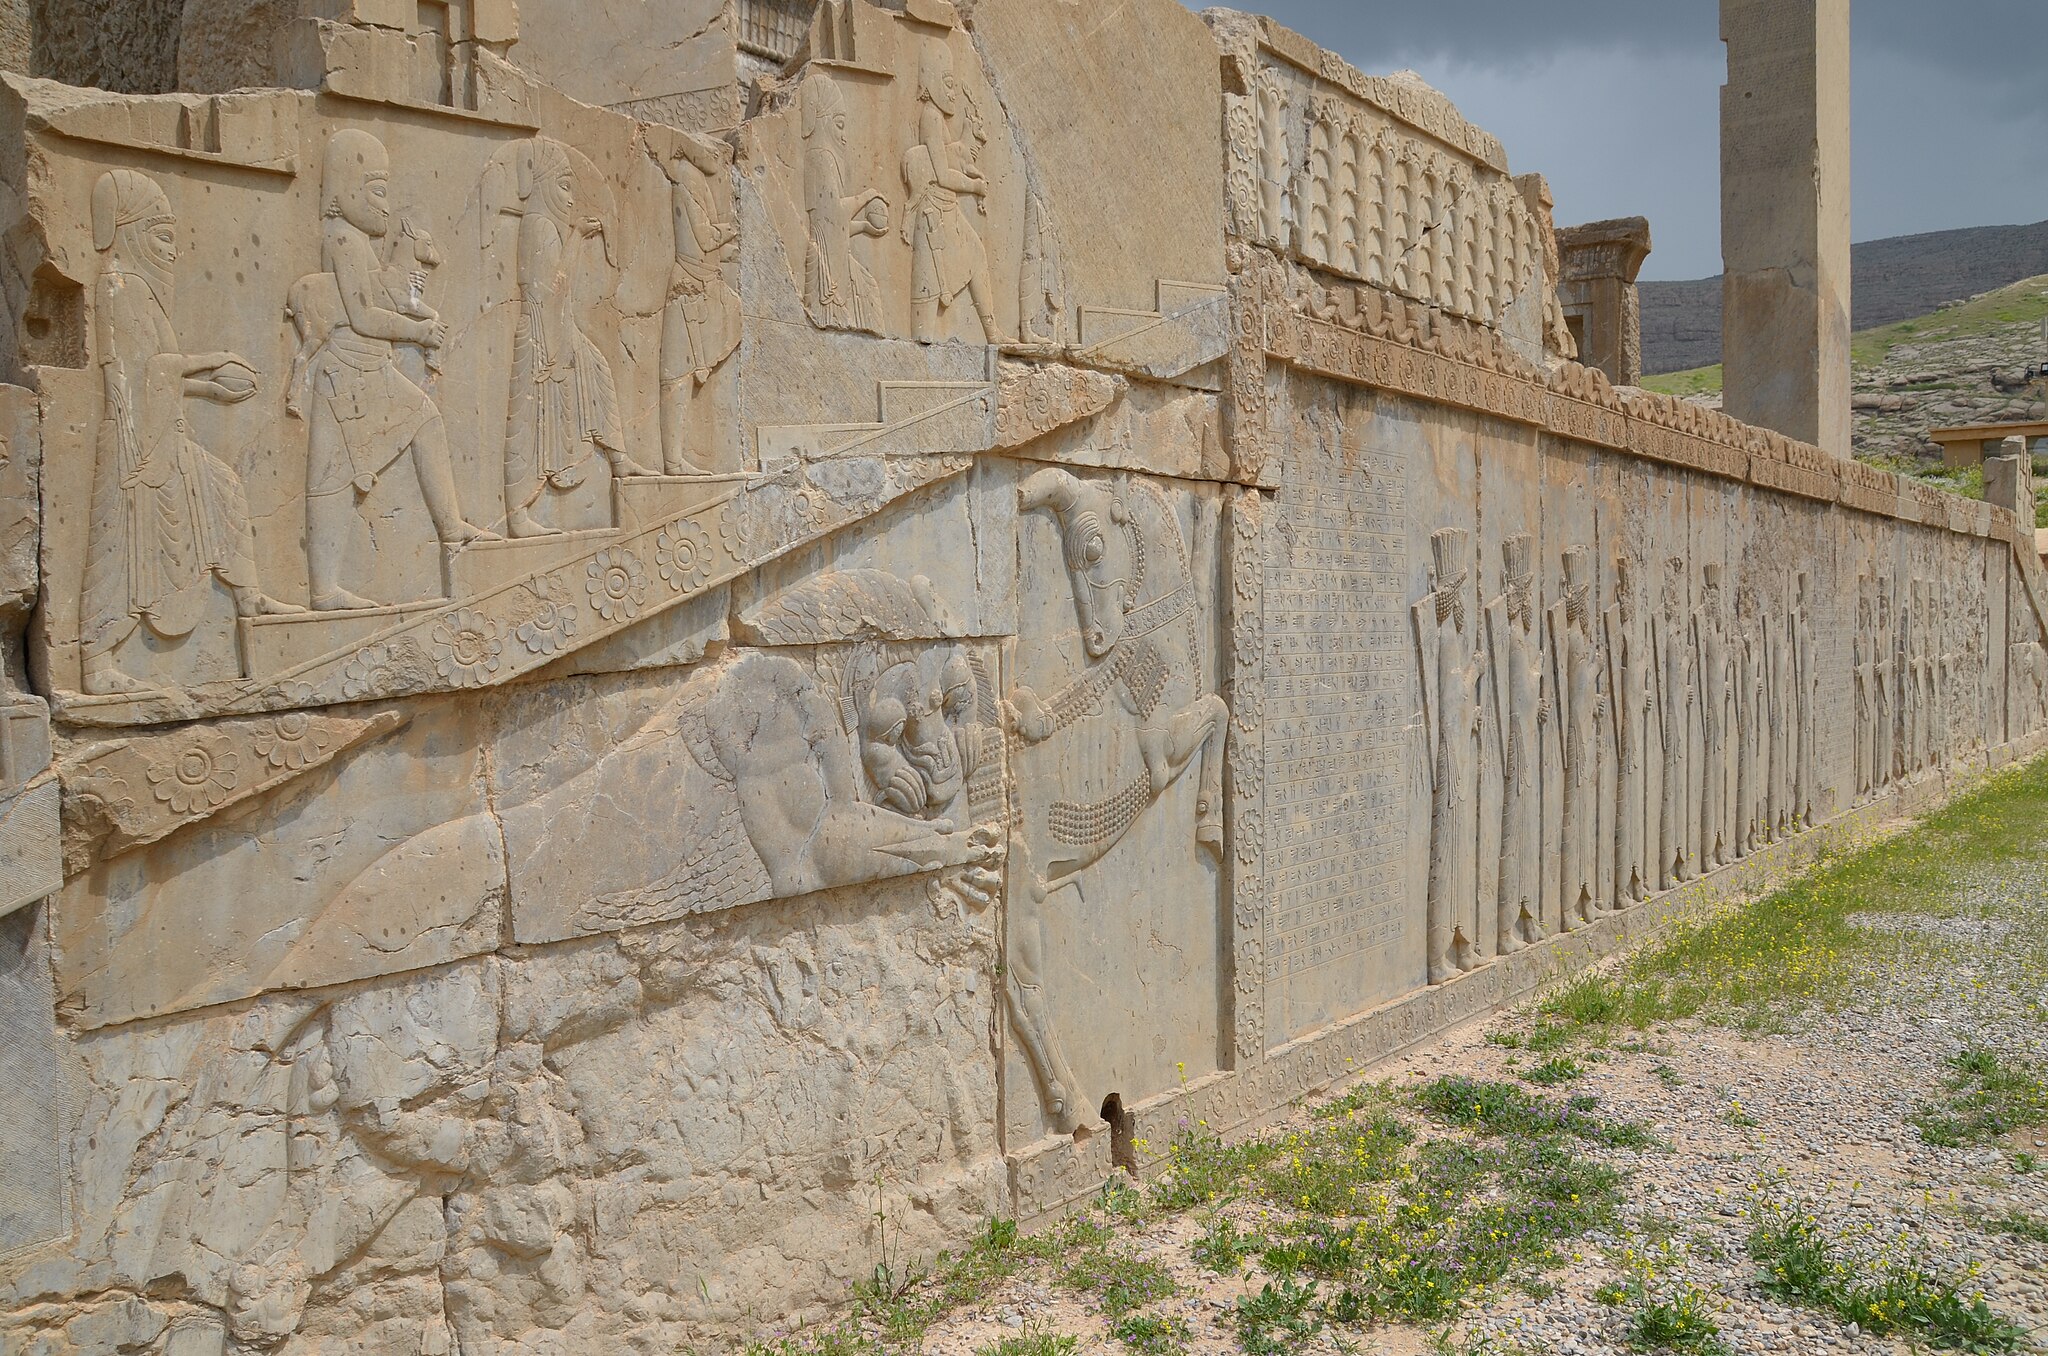
Title: The southern staircase of the Palace of Darius with reliefs depicting servants coming up the steps carrying animals and food in covered dishes to be served at the king’s tables, Persepolis, Iran (47863635901)
Description: The southern staircase of the Palace of Darius with reliefs depicting servants coming up the steps carrying animals and food in covered dishes to be served at the king’s tables, Persepolis, Iran
Date: 22 April 2019, 09:06 (according to Exif data)
Categories: Photographs by Carole Raddato, Flickr images reviewed by FlickreviewR 2, 2019 in Persepolis, Iran photographs taken on 2019-04-22, Southern staircase of Tachara